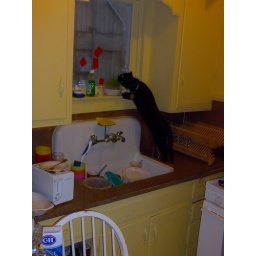
Peasey eating the grass growing in the windowseal.